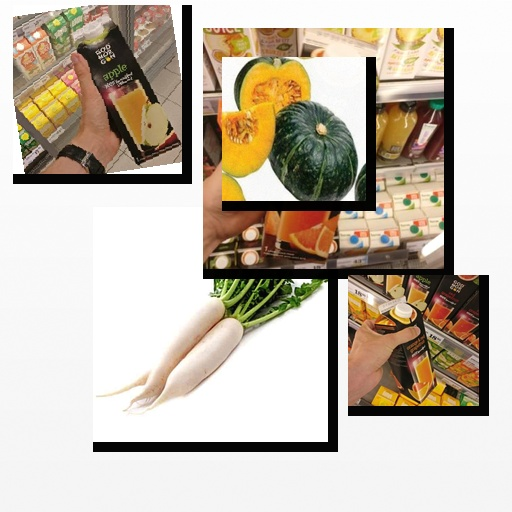
Food items: pumpkin, radish, apple_juice, orange_red_grapefruit_juice, red_grapefruit_juice